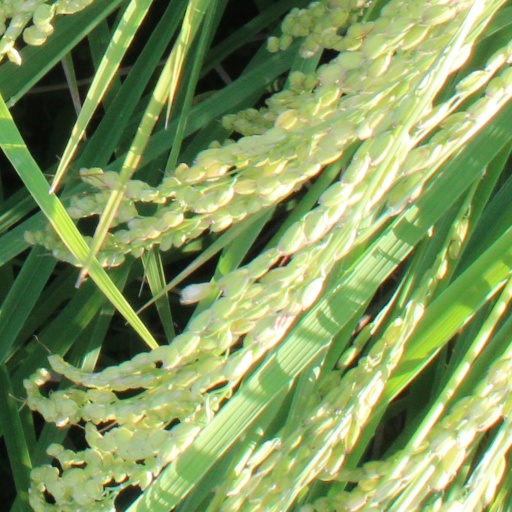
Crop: rice